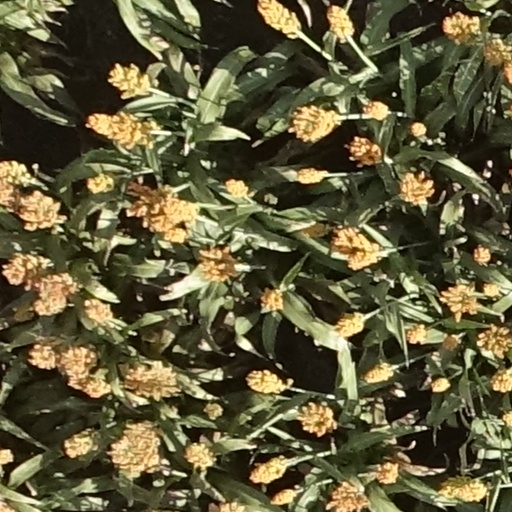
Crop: sorghum